Mat Kearney

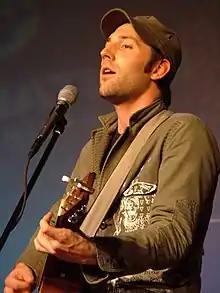

Mathew William Kearney (born December 1, 1978) is an American musician born in Eugene, Oregon, and based in Nashville, Tennessee. So far, he has a total of five top 20 hits on the Adult Top 40 Chart.